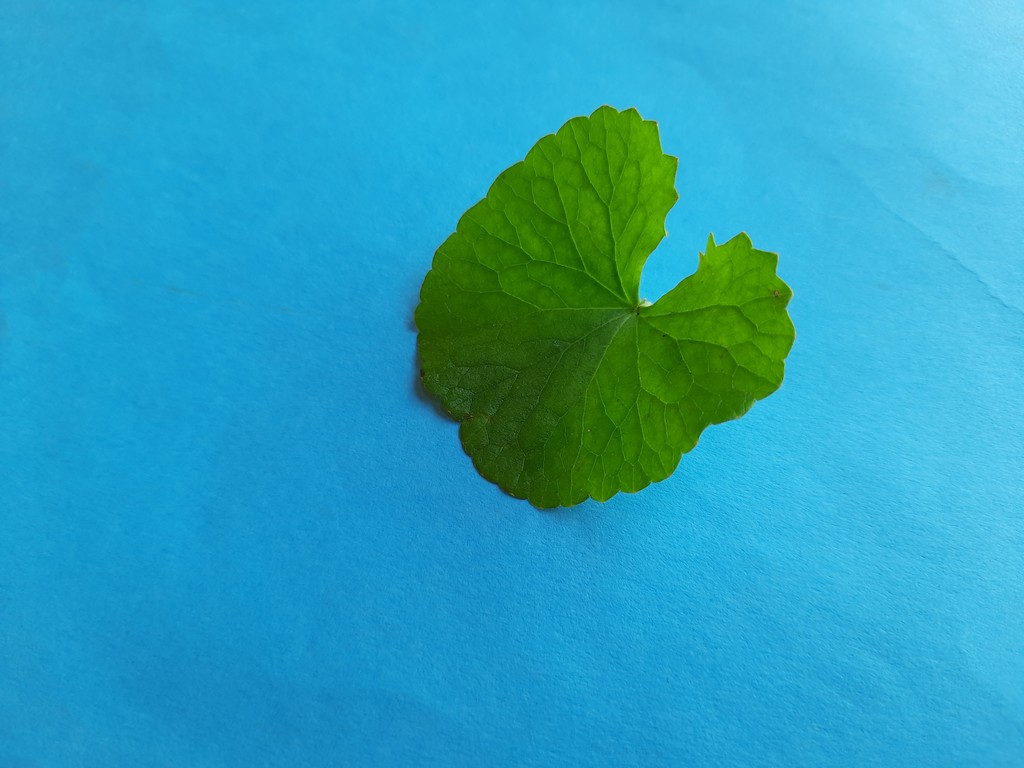
Label: Healthy